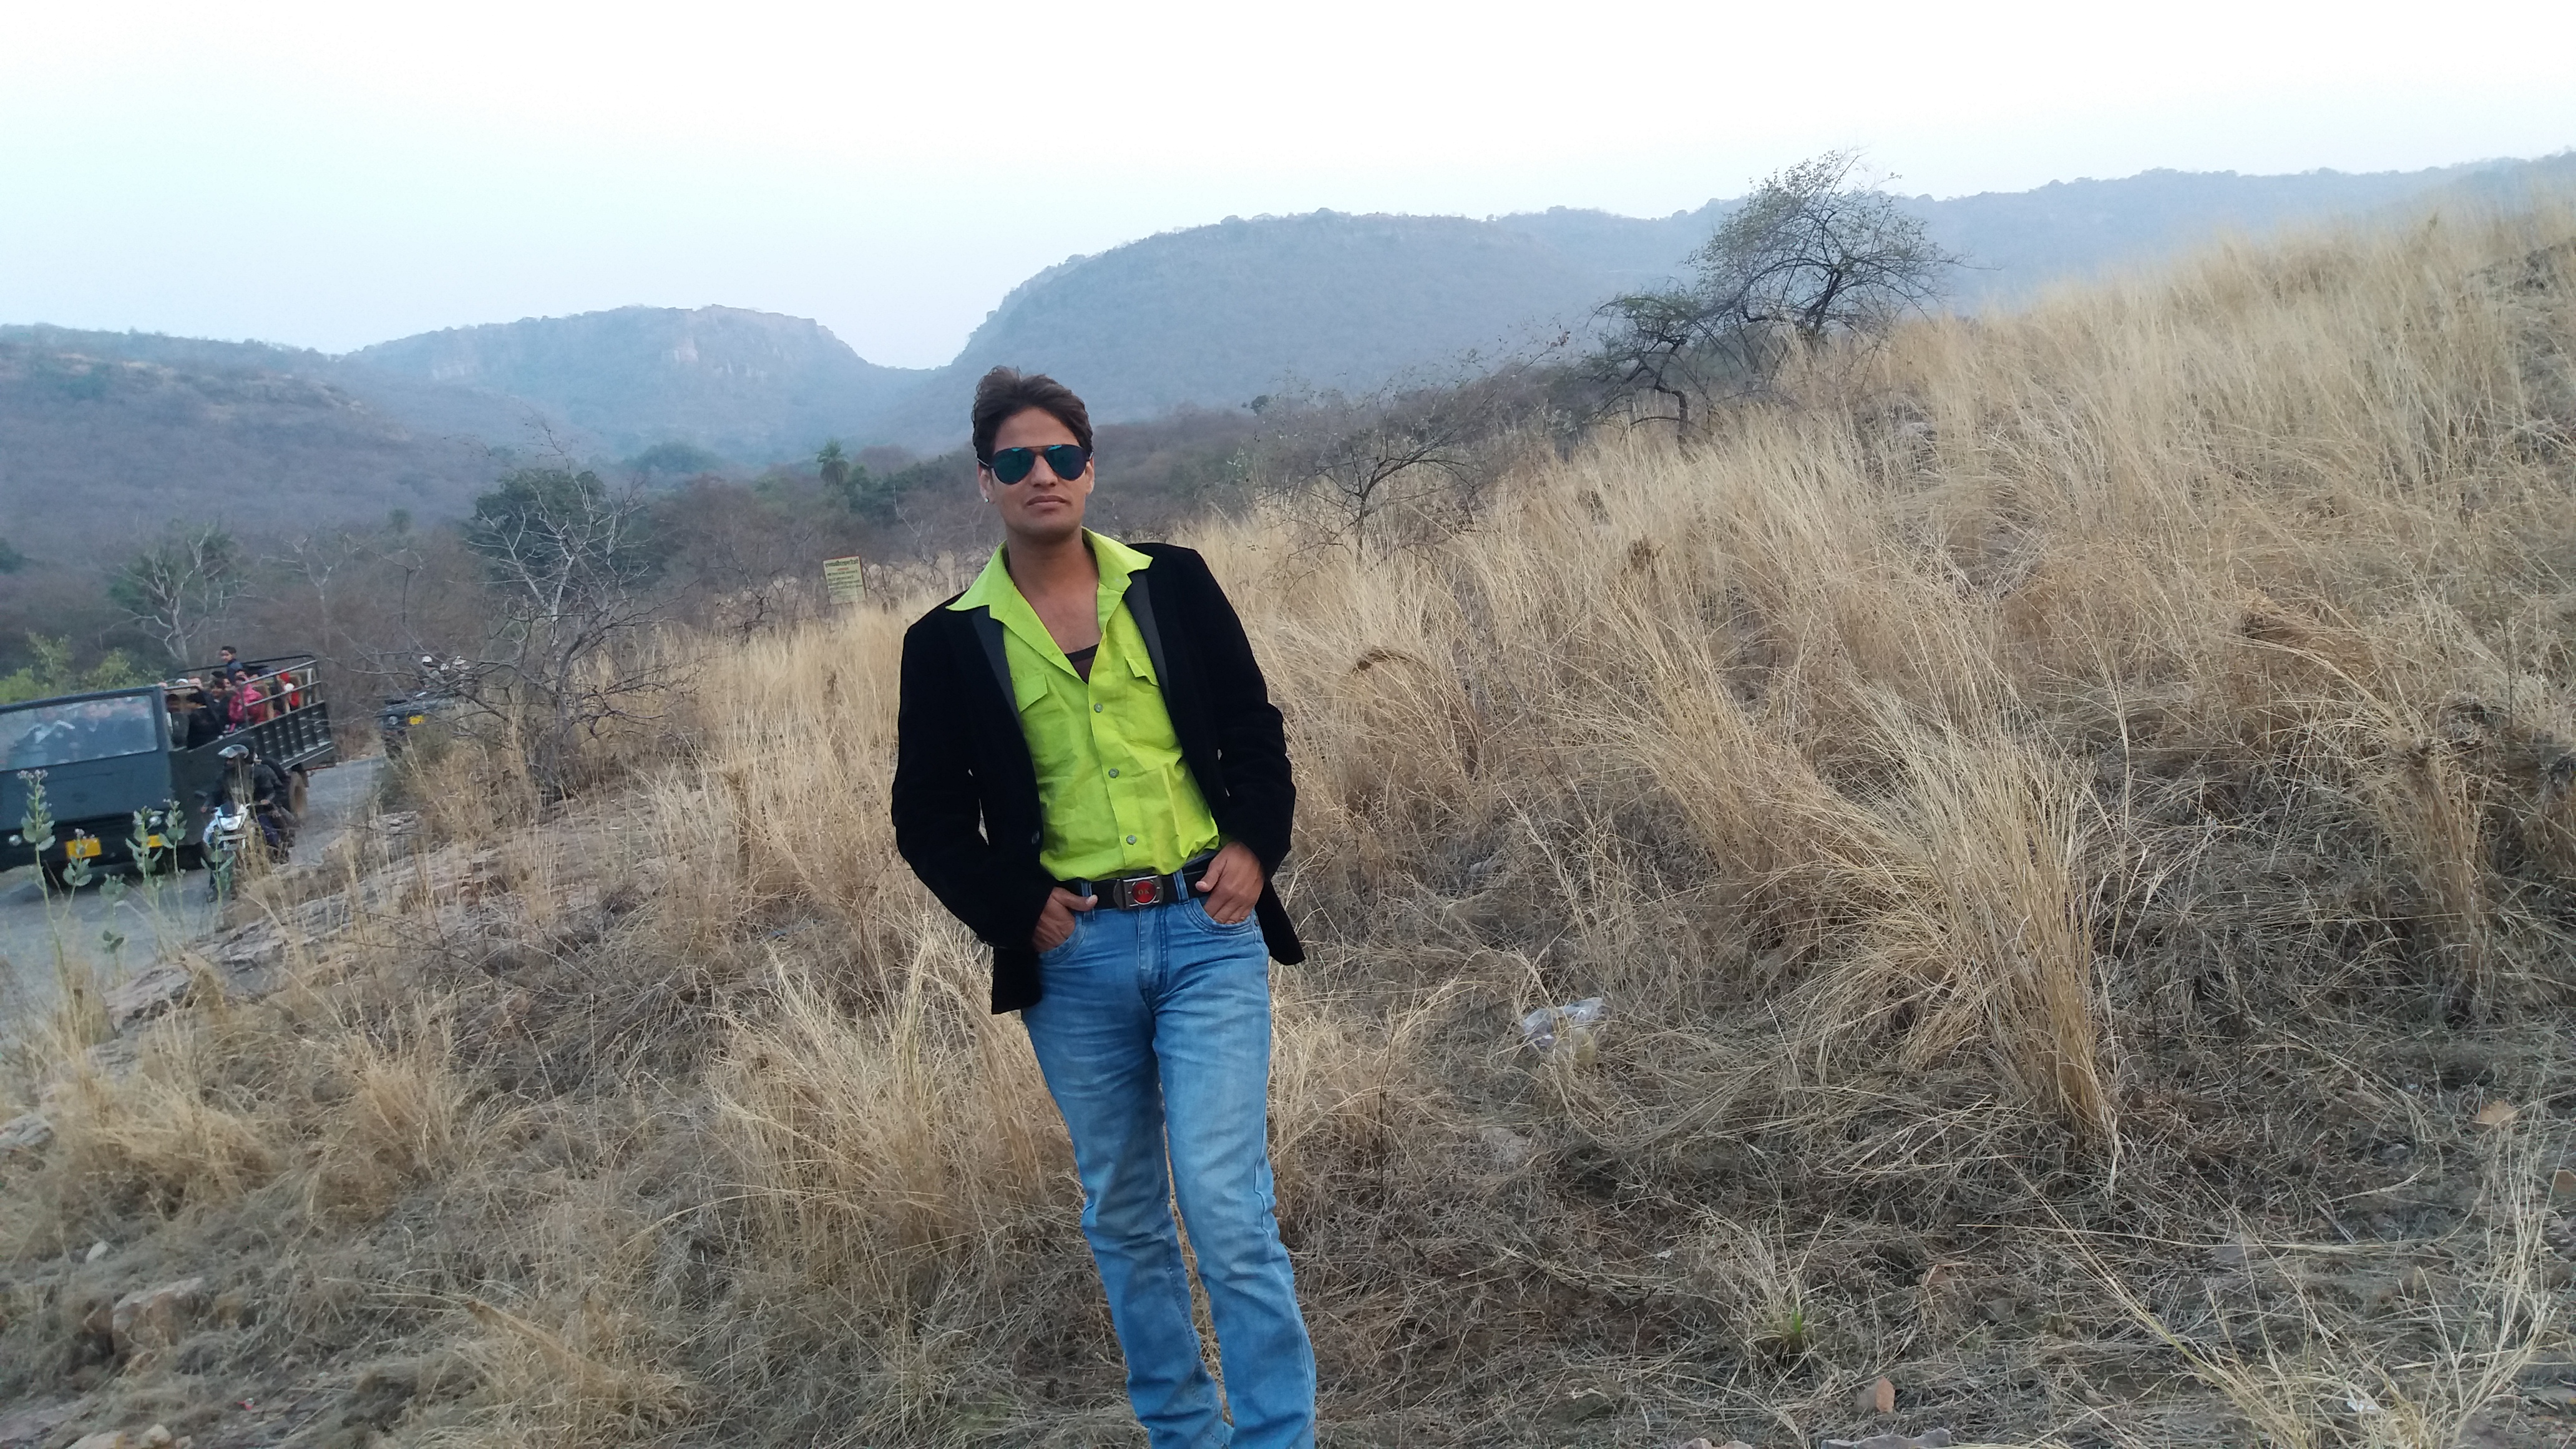
man, mountainous landforms, ecosystem, wilderness, hill, tree, mountain, grassland, plant, ridge, grass, sky, path, rural area, grass family, landscape, shrubland, plant community, trail, ecoregion, soil, field, escarpment, geology, prairie, adventure, winter, fell